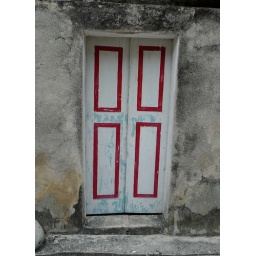
You'll find they painted over the original sky blue painted door panels... originally of Spanish-mediterranean influence.